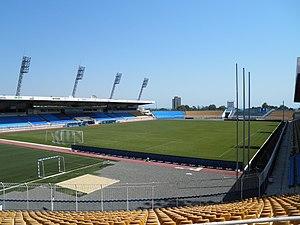
Le stade Lazour est un stade de football situé à Bourgas en Bulgarie.